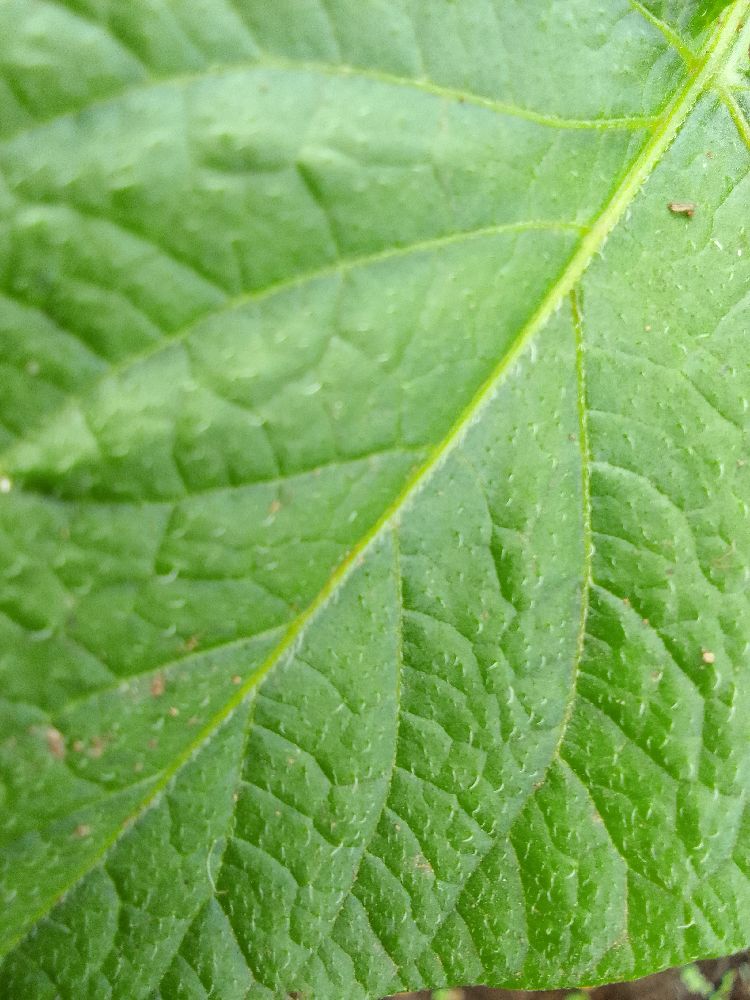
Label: Healthy